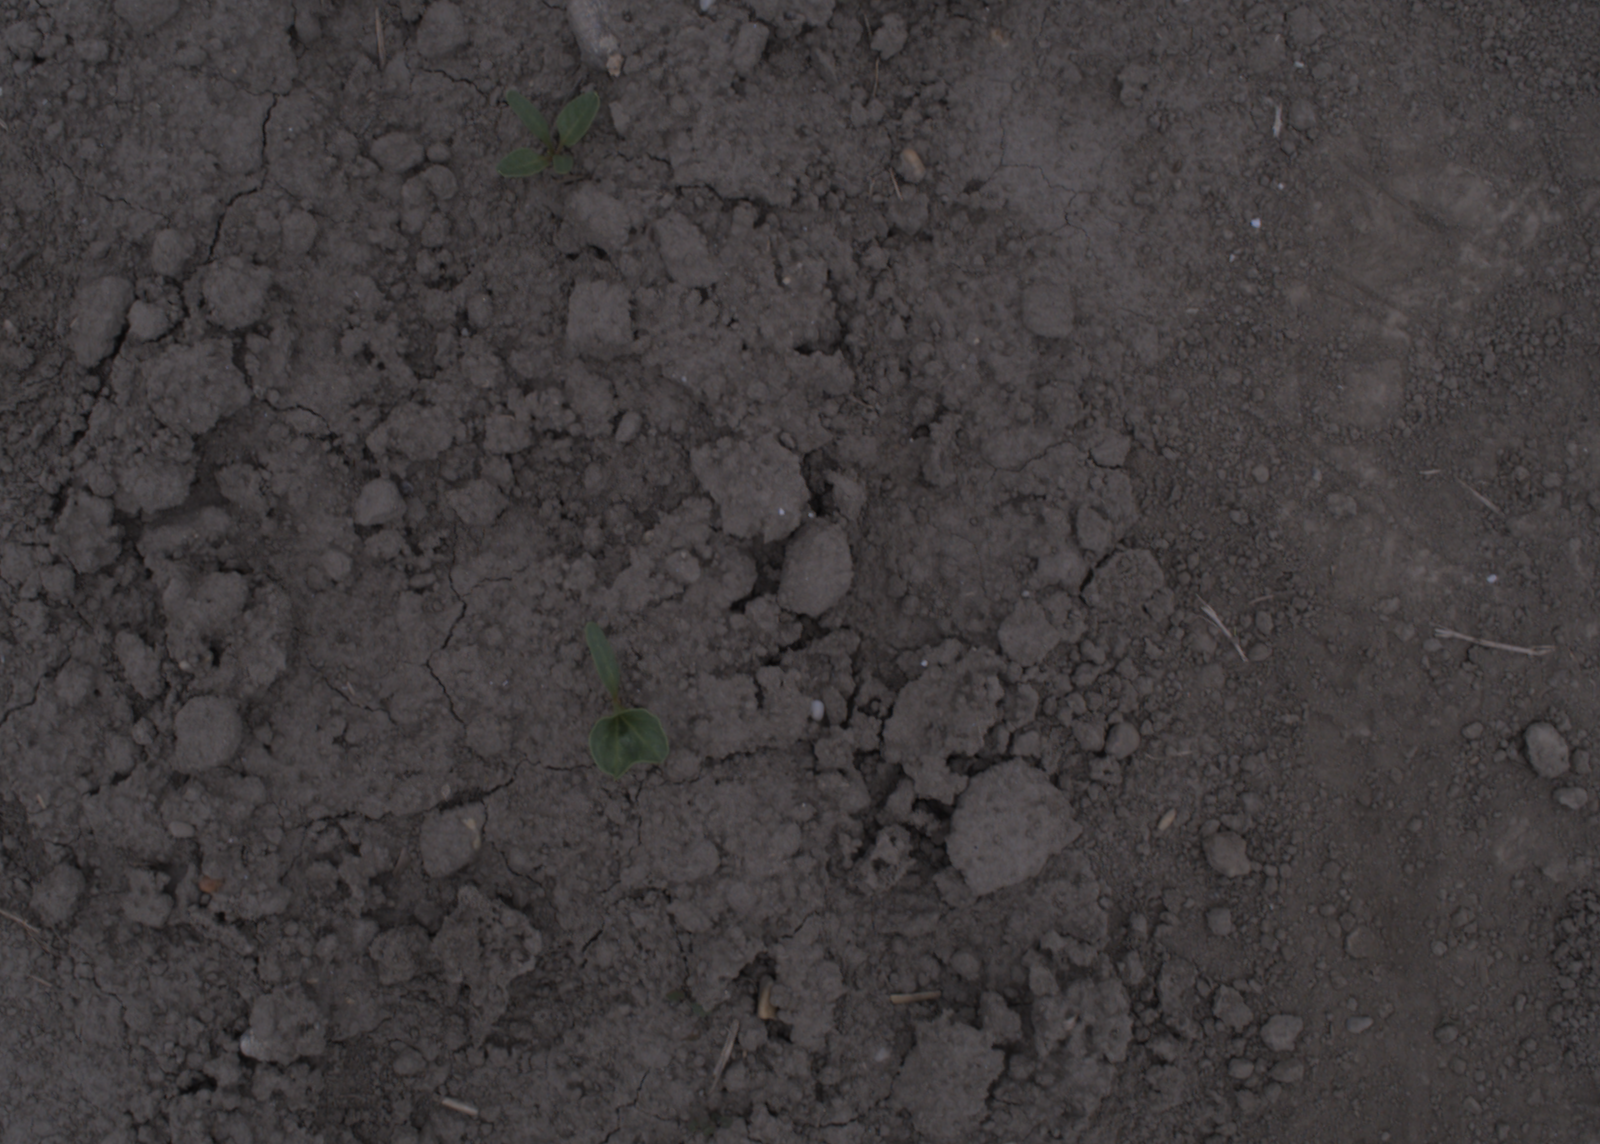
Capture date: 17.08.2020 10:46:33
Weather: cloudy
Wind: light
Seeding date: 21.07.2020
Plant canopy height (mm): 910